Kanijeli Siyavuş Pasha

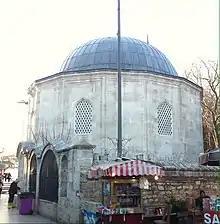
Mausoleum of Kanijeli Siyavuş Pasha in Eyüp, Istanbul, Turkey.

Kanijeli Siyavuş Pasha (died 1602, Istanbul) was an Ottoman statesman from the Sanjak of Bosnia. He was Grand Vizier between 24 December 1582 and 28 July 1584, 15 April 1586 and 2 April 1589, and 4 April 1592 and 28 January 1593. He was from Kanizsa in modern-day Hungary, then part of first the Sanjak and then the Eyalet of Bosnia.